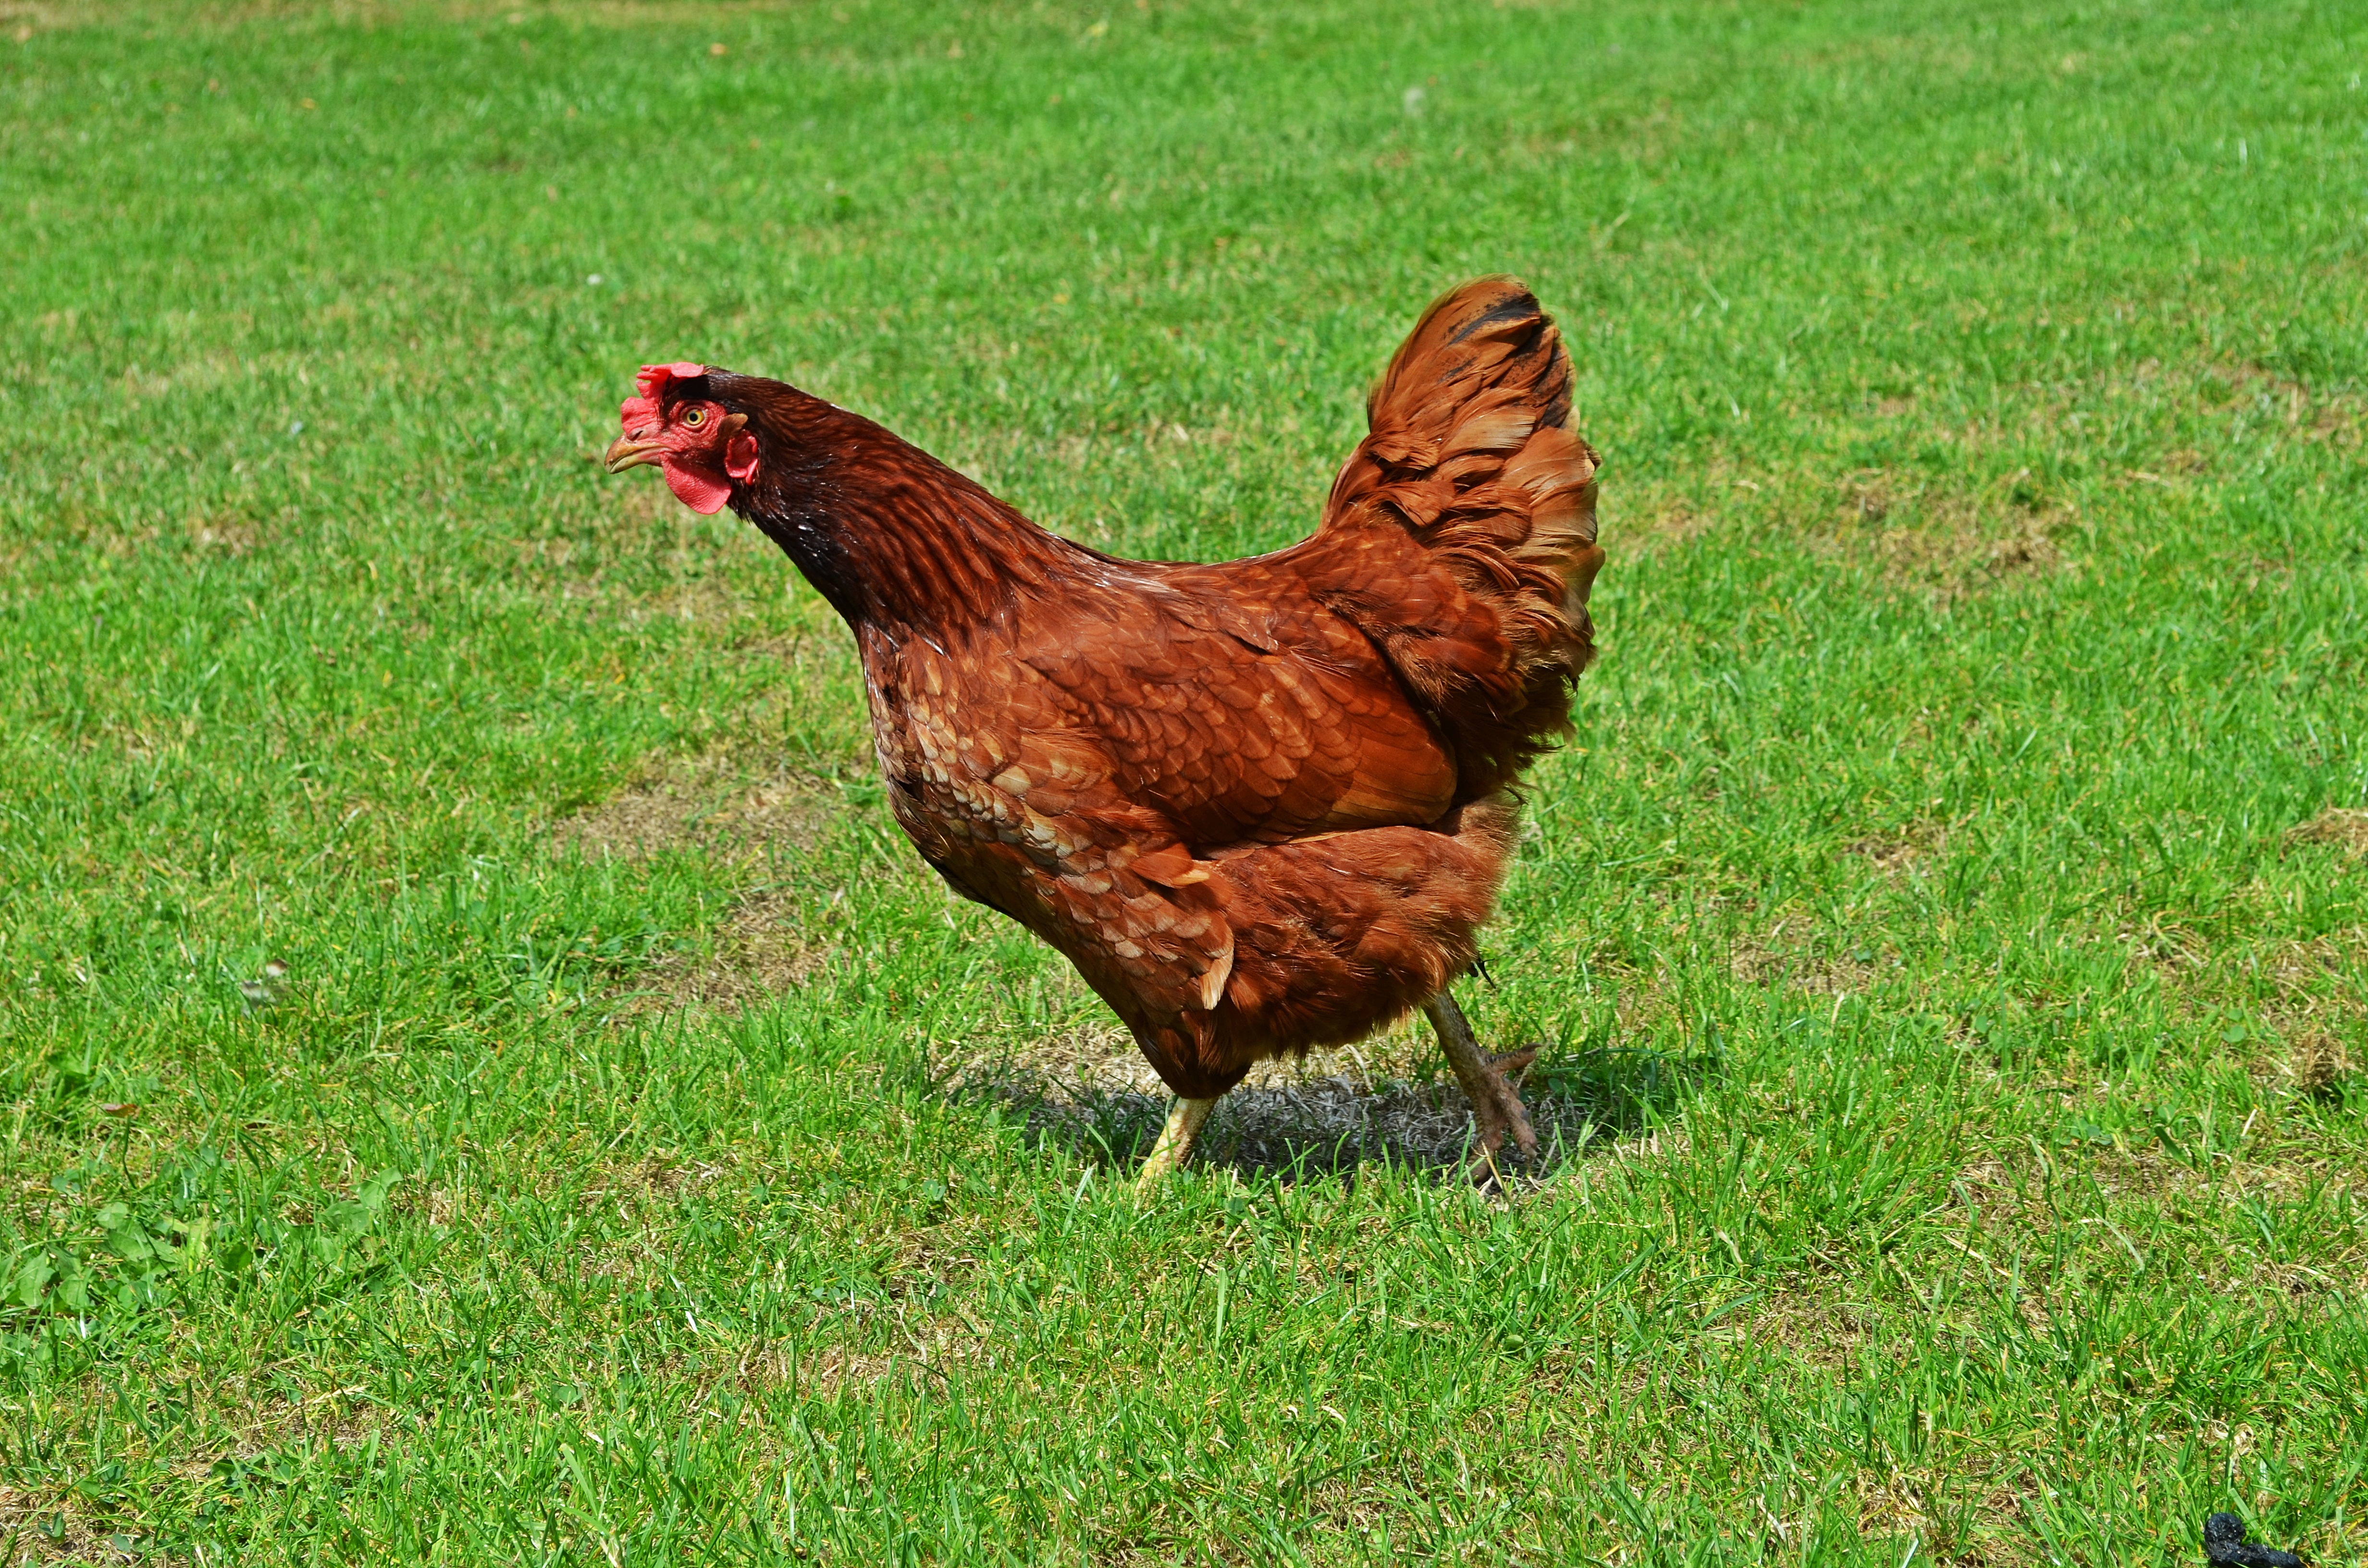
nature, grass, bird, prairie, pen, animal, fly, village, food, green, beak, mammal, chicken, fowl, fauna, egg, rooster, ecology, poultry, hen, eating, animals, galliformes, eggs, vertebrate, kennel, poland village, phasianidae, comb, eco friendly, domestic fowl, chicken coop, the hen, single animal, domestic hen